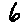
Label: 6